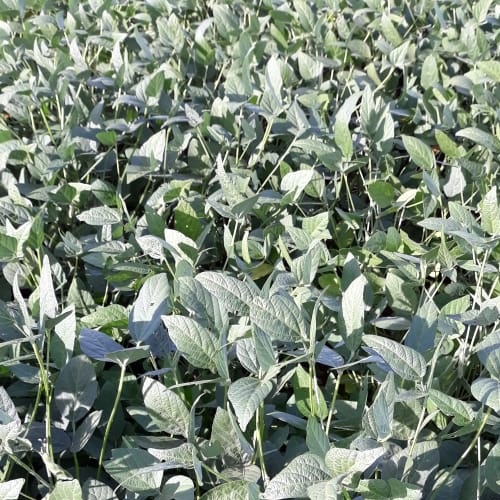
Label: Diabrotica_speciosa